Bhawanigarh

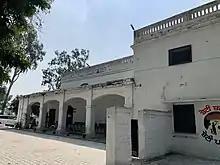
Sub Divisional Magistrate Office Bhawanigarh

The name Bhawanigarh originates from "Bhawani" mata, the Hindu goddess. There is a temple of "Bhawani mata" in the town. Earlier, the town was known as Dhode and was a tehsil of Karamgarh nizamat of Patiala Princely State. In 1749, Ala Singh built a fort in the town, and defeated Farid Khan, a Rajput Chieftain who stopped the construction of the fort through imperial governor. In 1799, George Thomas, Raja of Hansi attacked Jind and defeated forces of Patiala, Kaithal, Jind and Ladva, and imposed terms of friendship. But soon after he broke the truce and took possession of Bhawanigarh, Fatehabad, Sunam and Narangval, and was defeated later when he invaded Kaithal. In May 1834, Phulkian chiefs of Patiala, Nabha, Jind and Kaithal signed an agreement in Bhawanigarh. Till 1919, Bhawanigarh was the headquarter of Karamgarh, later the headquarters were shifted to Sunam. The town was named "Dhode" after the clan of Jats of Dhodan, a sub-clan of Bajha clan. The town received status of municipal committee in 1945. In July 2016, municipal council of the town was promoted to Class-II. In December 2016, Sukhbir Singh Badal, then Deputy Chief Minister of Punjab announced sub-division and tehsil status to Bhawanigarh.